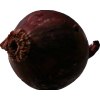
Label: red_onion